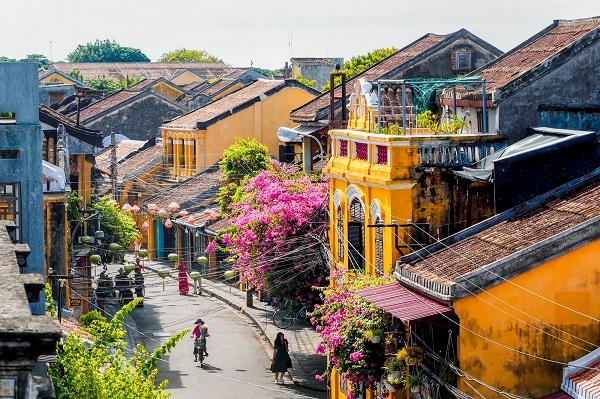
có nhiều cây hoa xuất hiện ở mái hiên của một vài ngôi nhà